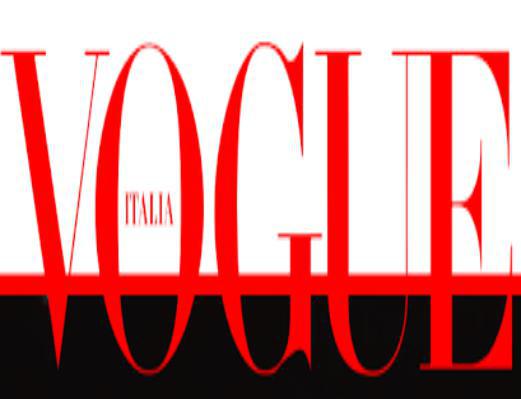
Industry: Others